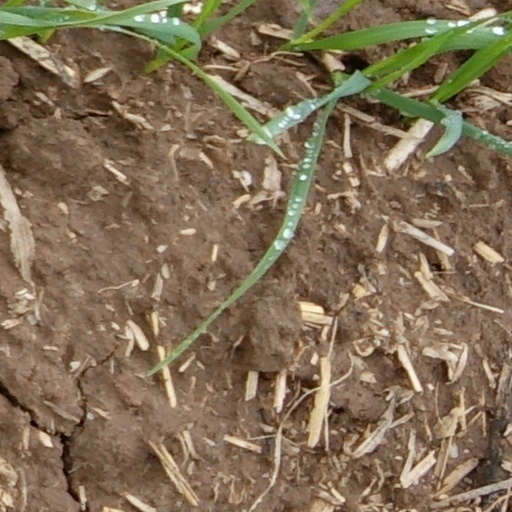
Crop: wheat